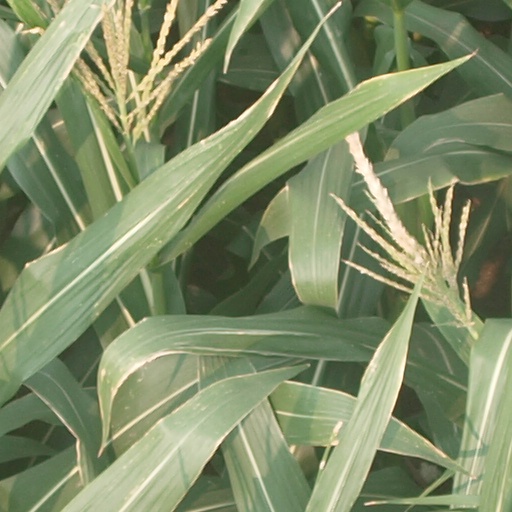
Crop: maize; corn